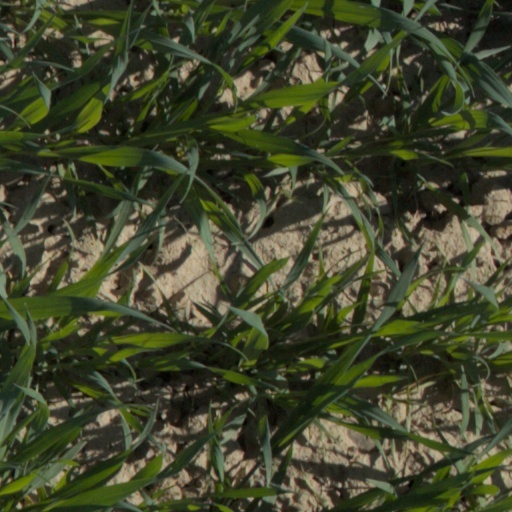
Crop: wheat